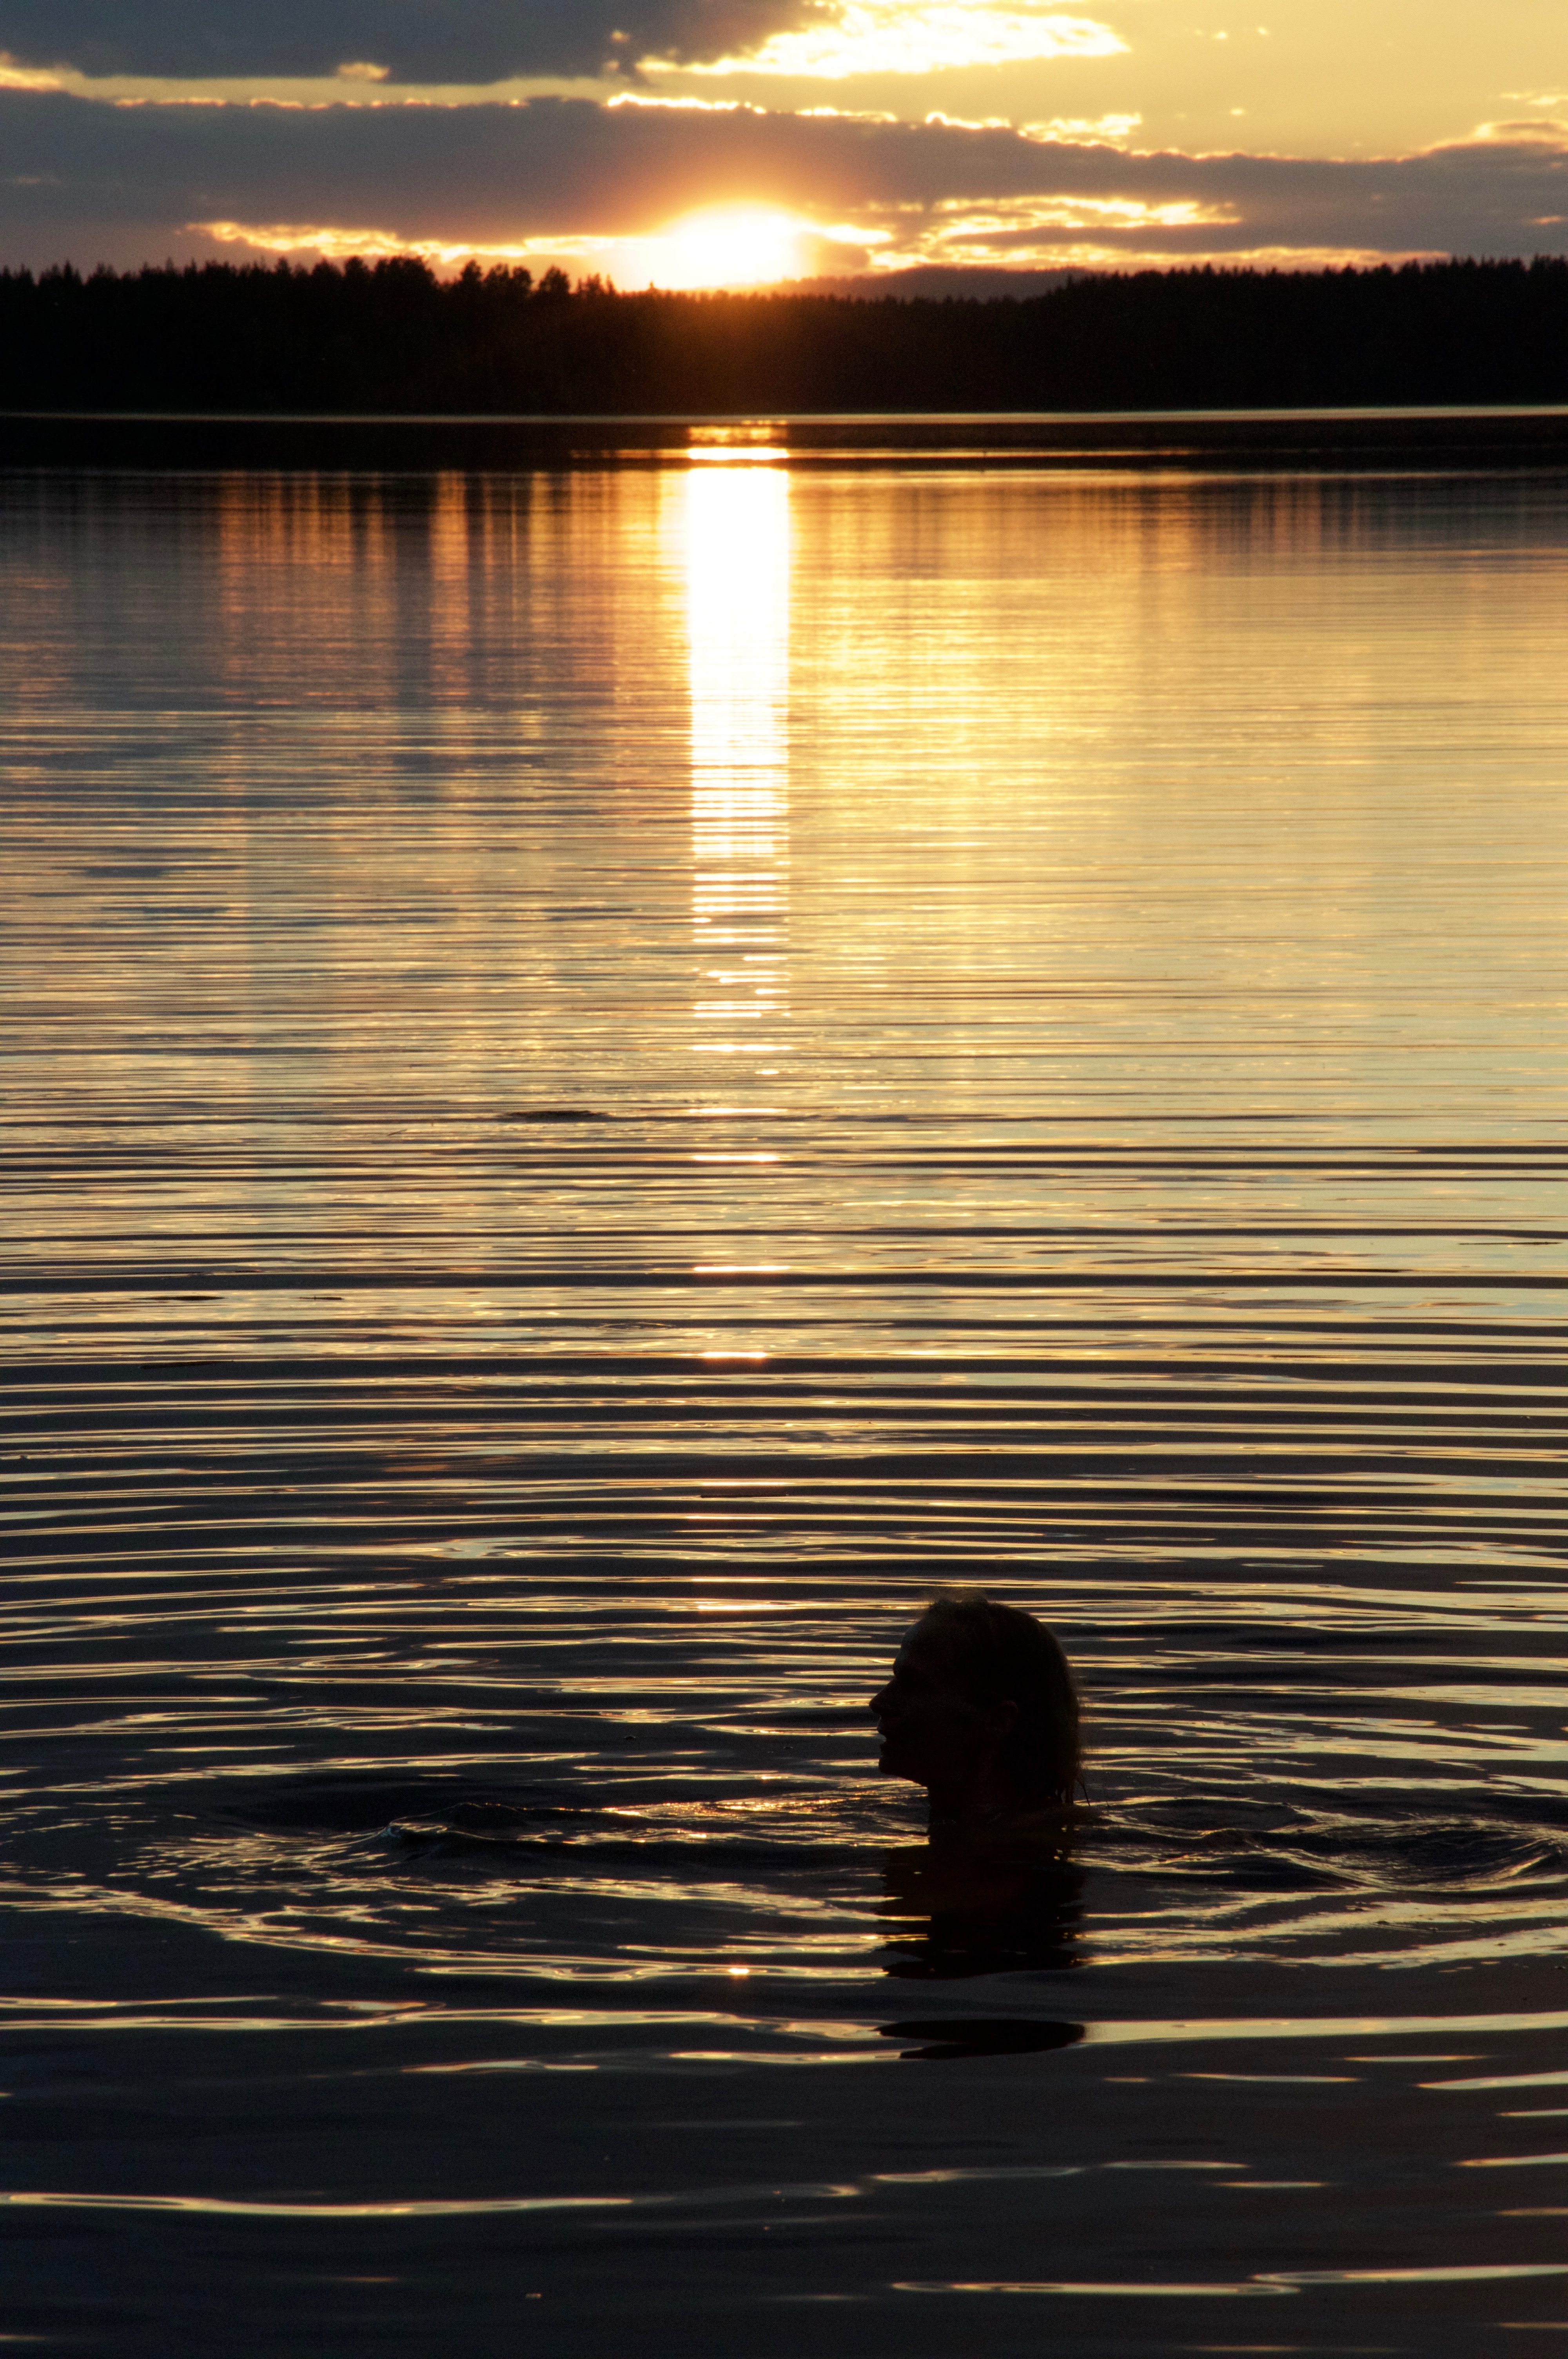
reflection, water, sea, body of water, sunset, shore, horizon, light, sunrise, morning, dawn, ocean, evening, sunlight, lake, dusk, wave